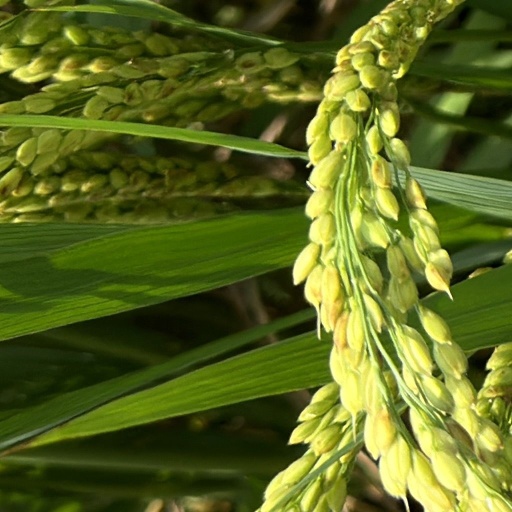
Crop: rice